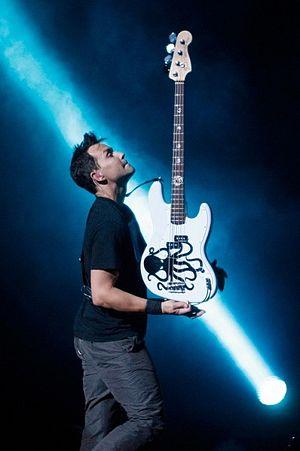
Mark Hoppus est un musicien et chanteur américain. Il est le cofondateur ainsi que le bassiste et chanteur des groupes de pop punk californiens Blink-182 et +44. Mark Hoppus est aussi producteur, il a produit entre autres les groupes New Found Glory et Motion City Soundtrack.